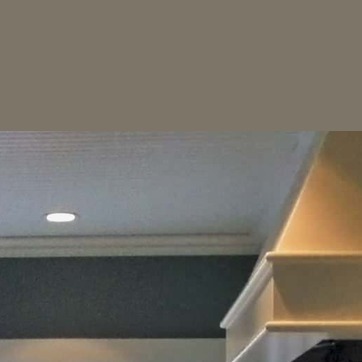
Material: painted